Harry W. Child

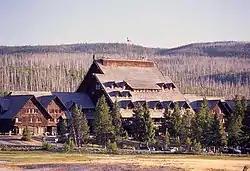
Old Faithful Inn

The Yellowstone Park Transportation Company had an exclusive agreement with the Northern Pacific Railway to transport arriving railroad passengers into the park. The railroad owned a majority interest in the Yellowstone Park Association, which ran the majority of the in-park Yellowstone hotel concessions. After the railroad's minority partners and managers in the YPA left the company, Child, Huntley and Bach bought the YPA in 1898 with financing from the railroad. Child became president of the company. Huntley died and Bach suffered political scandal. Bach and Huntley's stock reverted to the Northern Pacific, but Child bought enough of the stock to own half the business by 1905, and in 1907 bought the remainder from the Northern Pacific, which sought to divest itself of the company after the Northern Securities scandal. Again, the Northern Pacific provided financing of the purchase. In 1909 Child reorganized the company, dissolving the YPA and creating the Yellowstone Park Hotel Company, with himself as president, his son Huntley as treasurer and his son-in-law William Nichols as secretary.